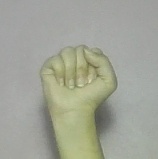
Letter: saad